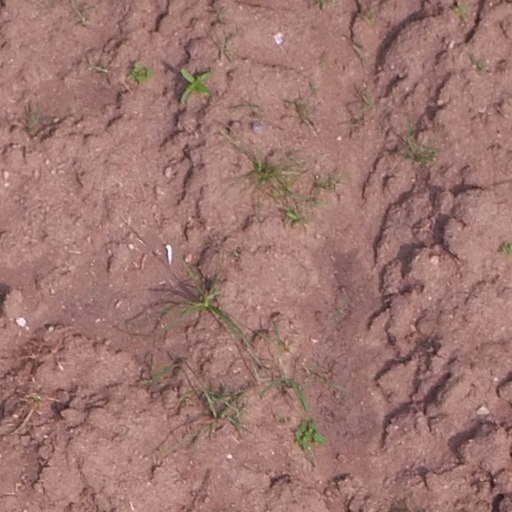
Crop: maize; corn